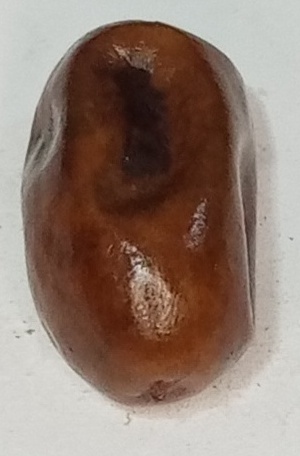
Variety: fasli-toto
Size: small
Grade: grade-1